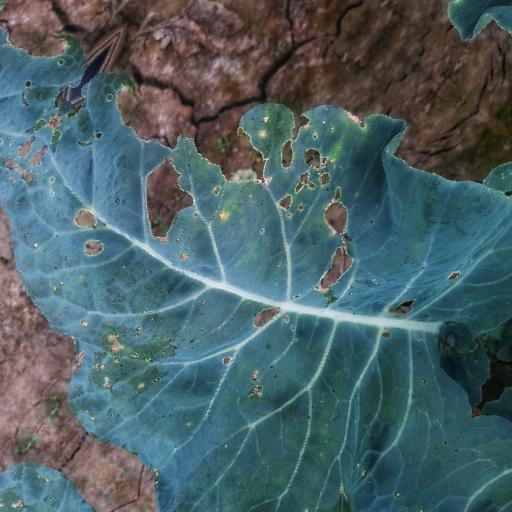
Label: Black Rot